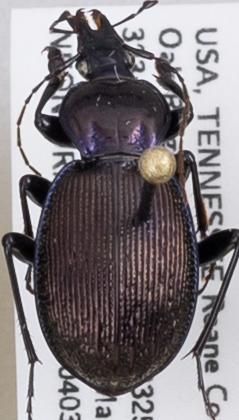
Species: Sphaeroderus stenostomus stenostomus
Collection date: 2019-04-03
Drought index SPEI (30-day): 0.386
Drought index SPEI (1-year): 2.09
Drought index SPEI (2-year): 2.09